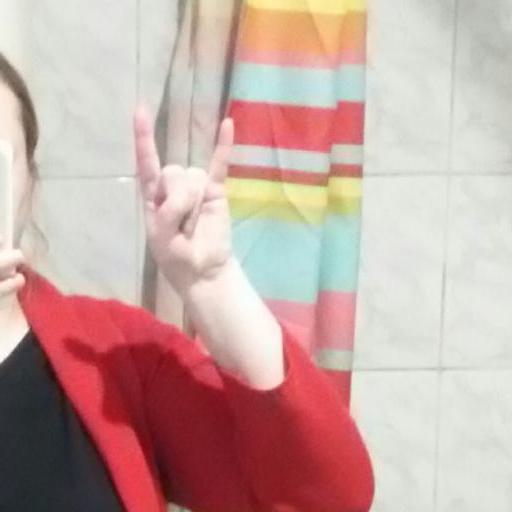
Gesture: rock